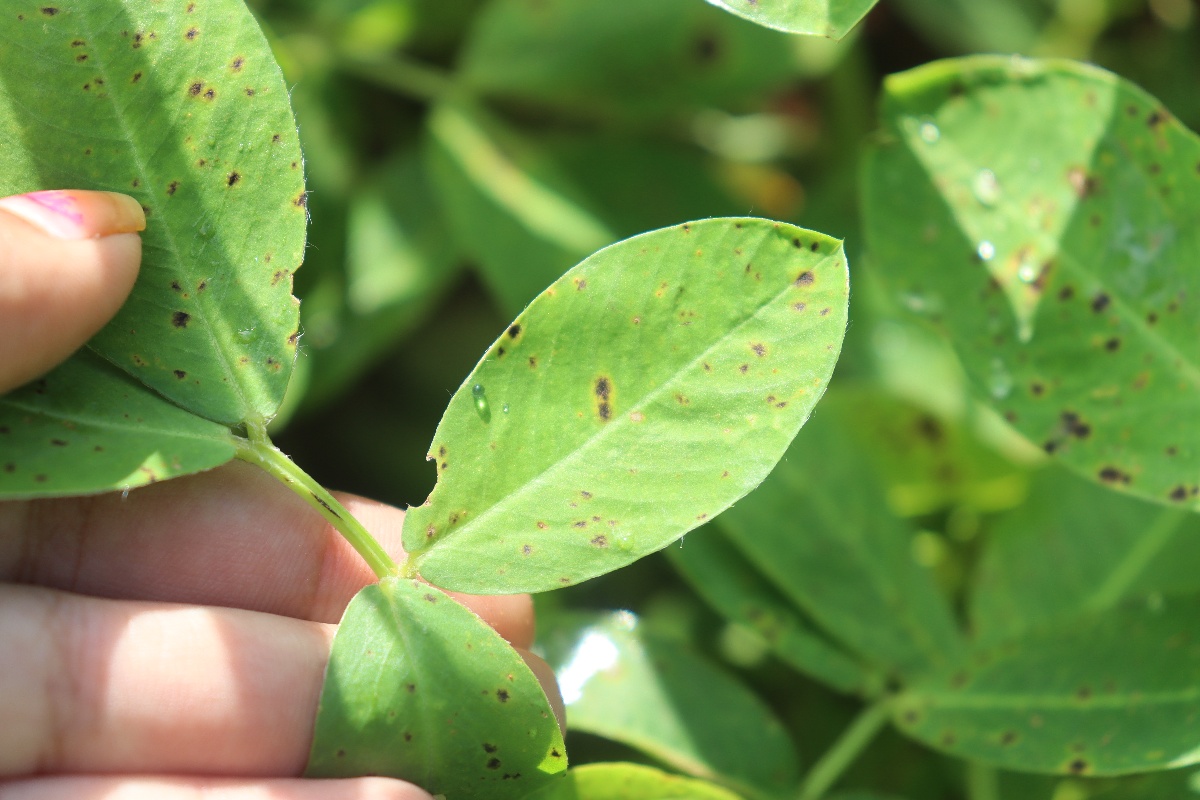
Label: early_leaf_spot